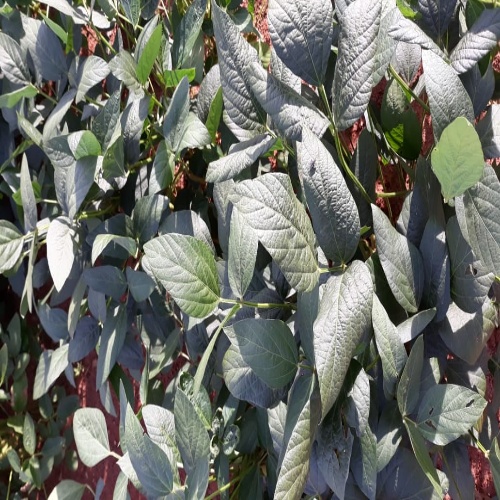
Label: Caterpillar